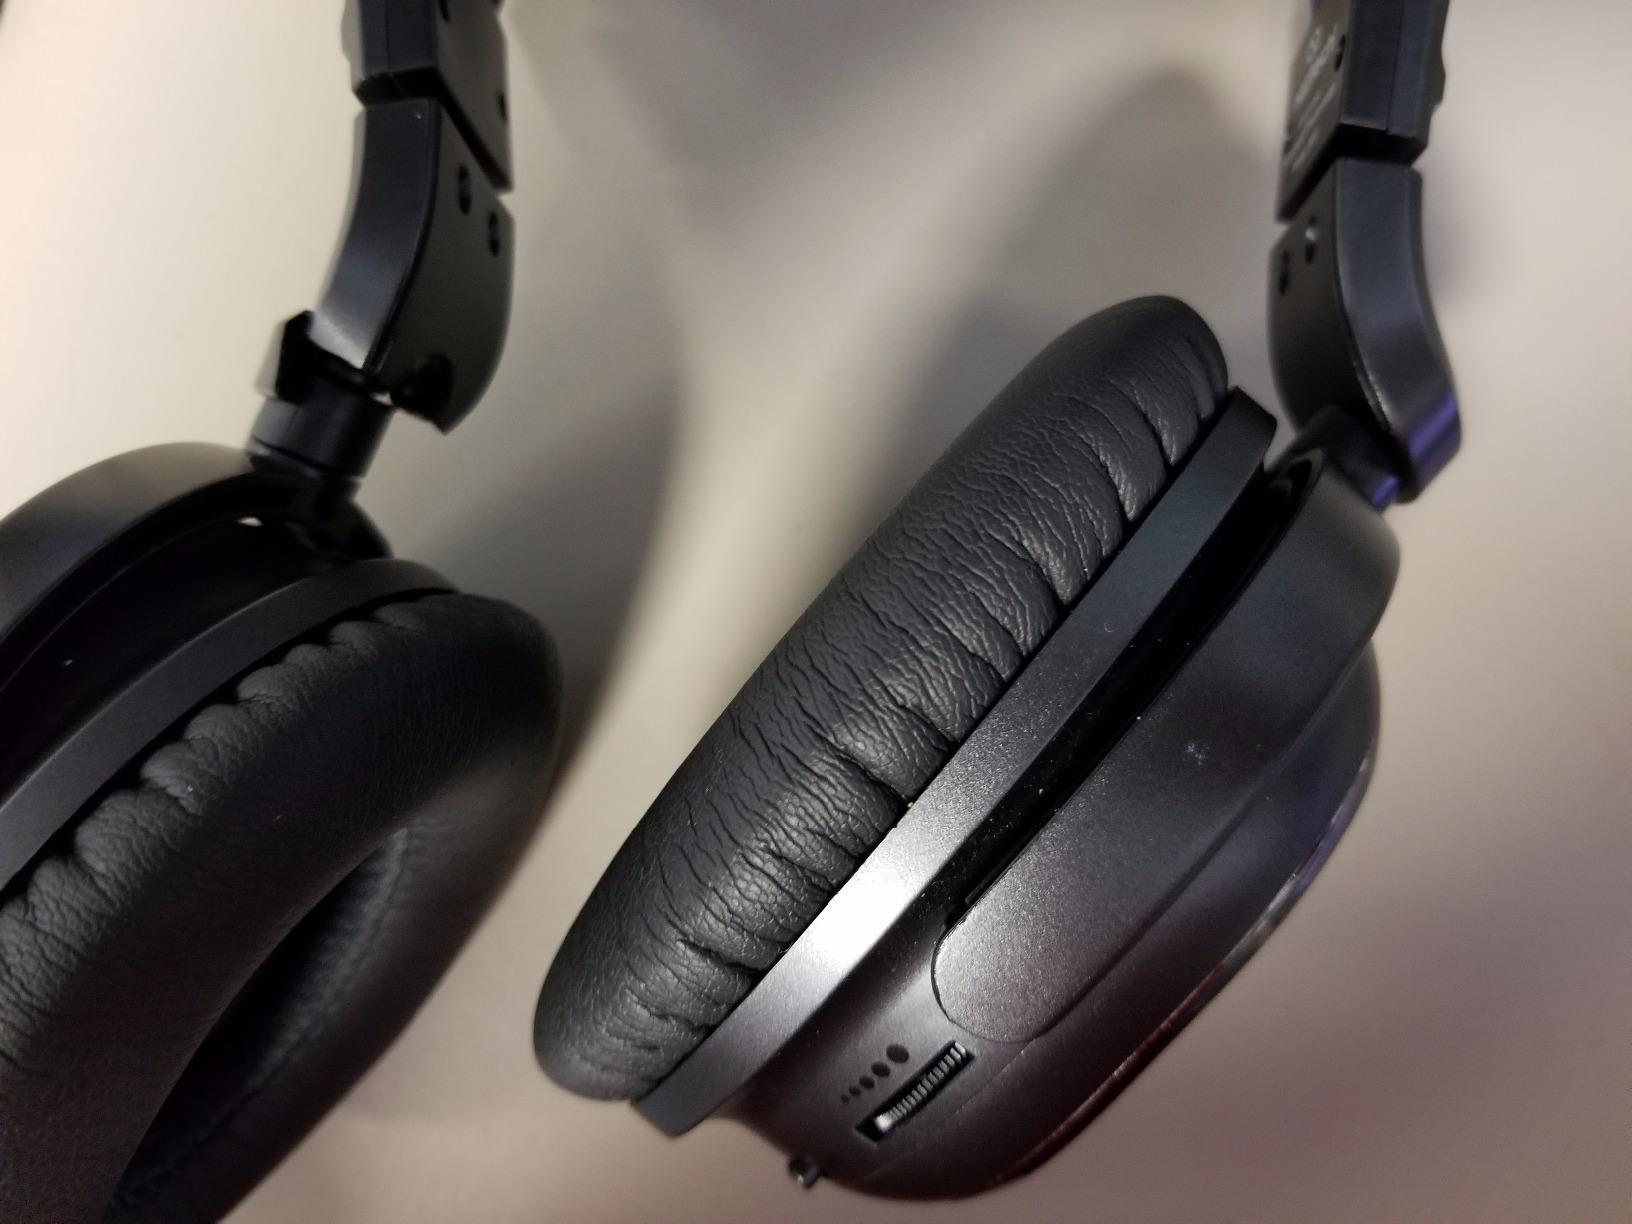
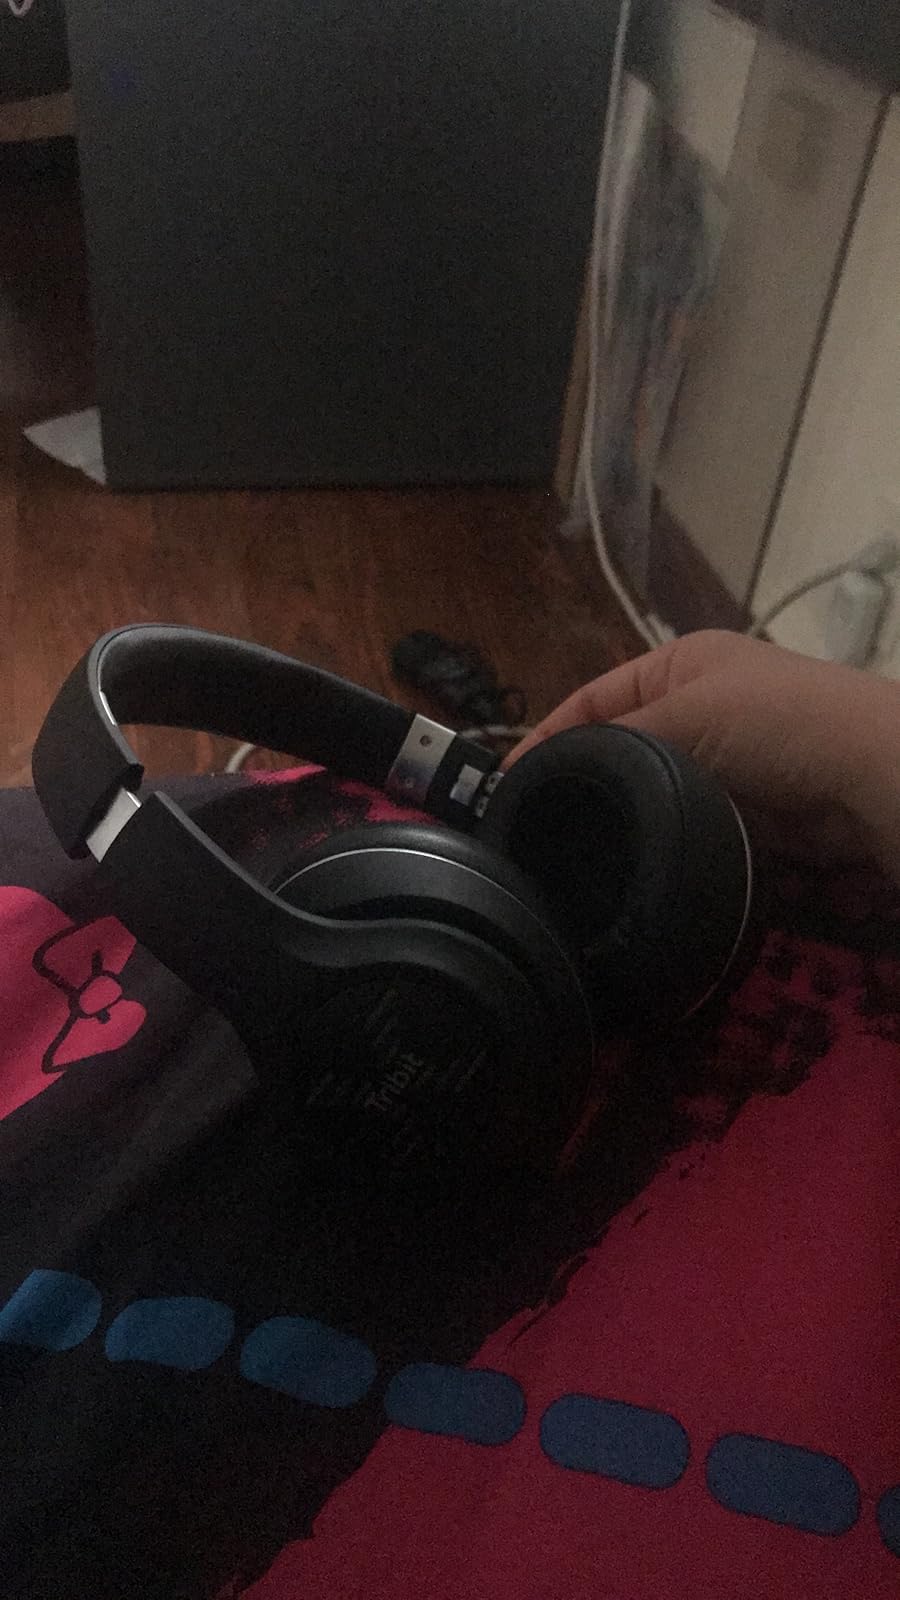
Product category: headphones
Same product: no